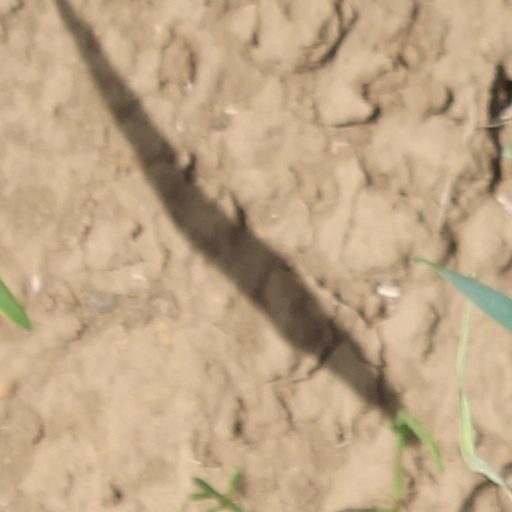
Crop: wheat